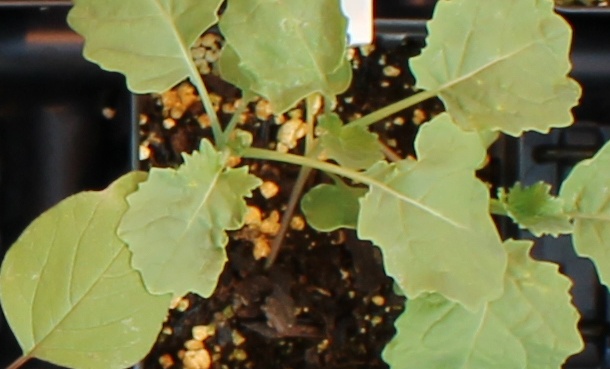
Label: Canola